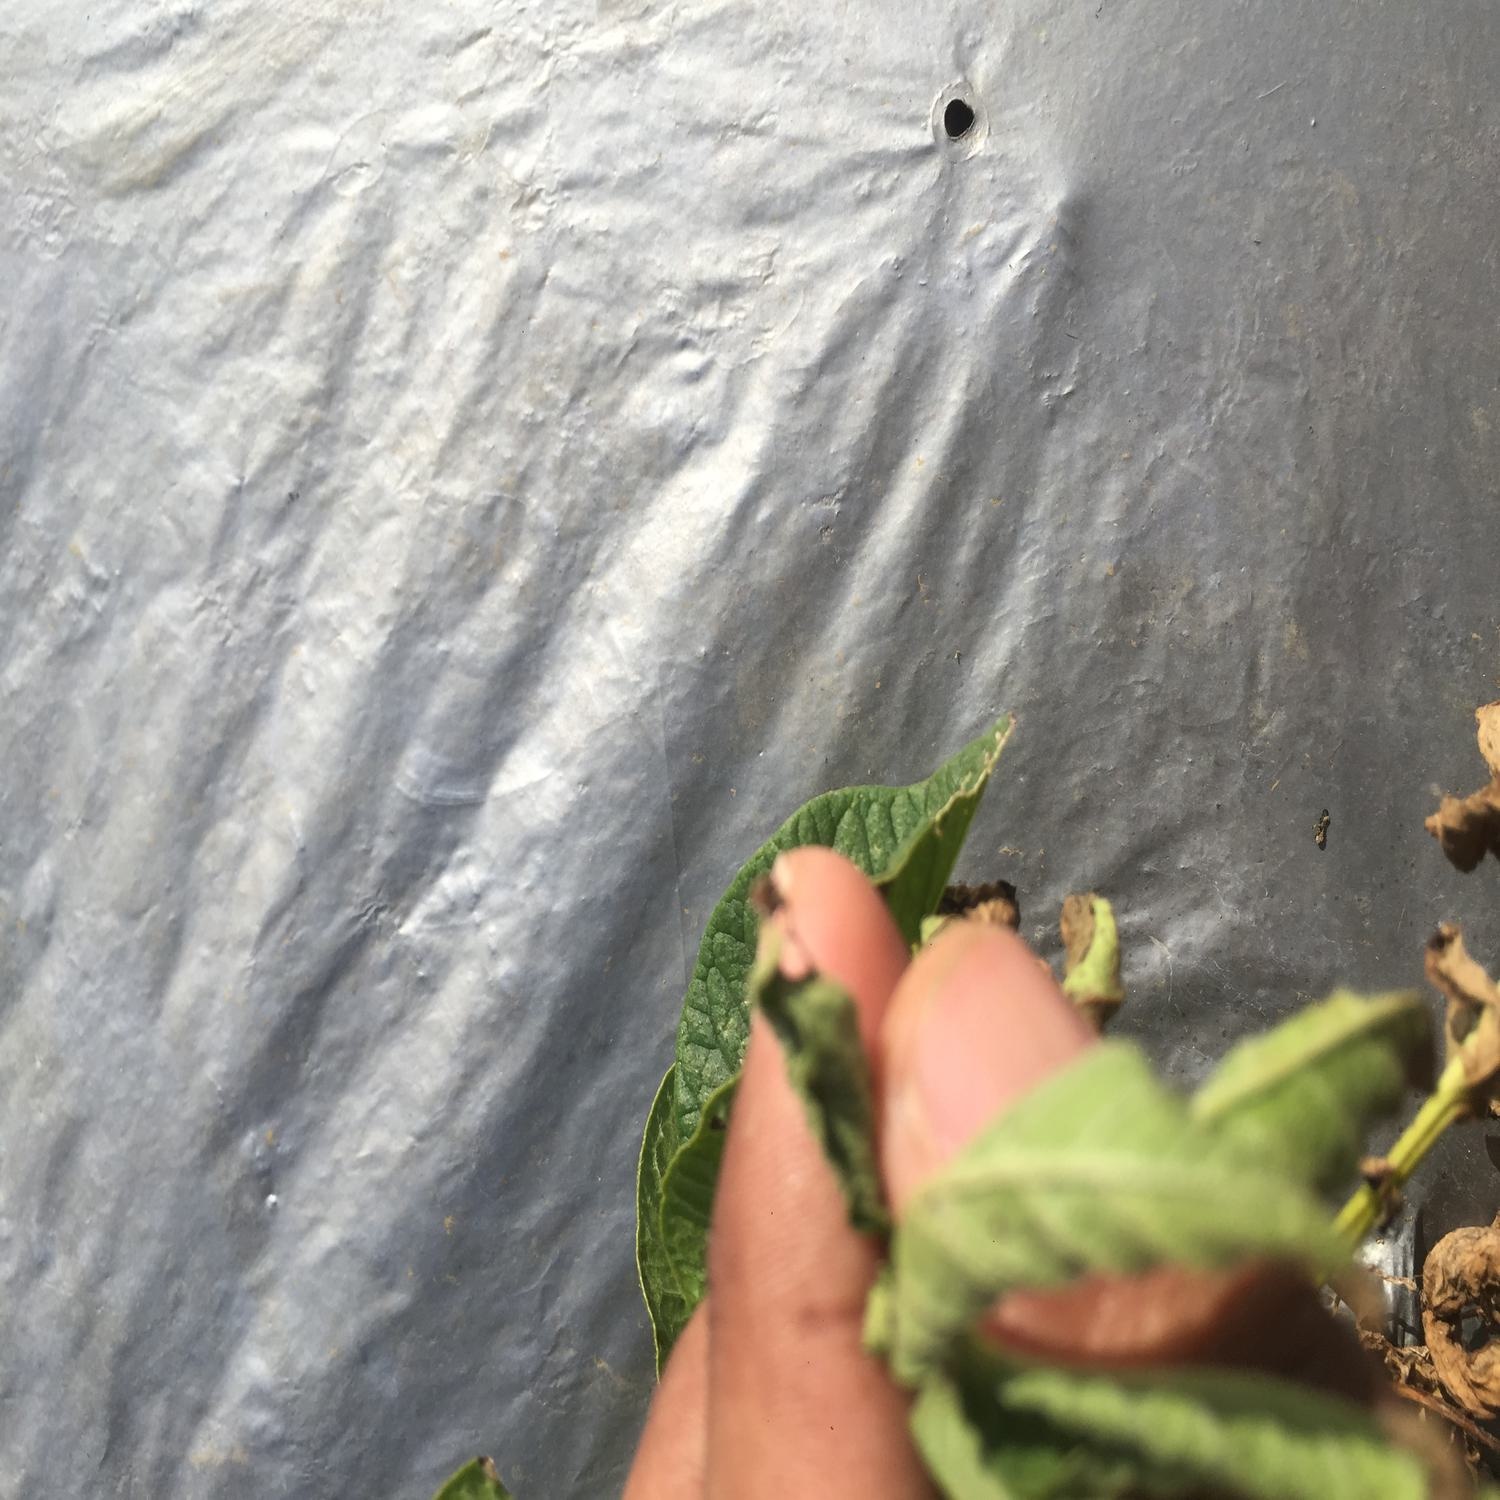
Etiqueta: Pudricion_Parda